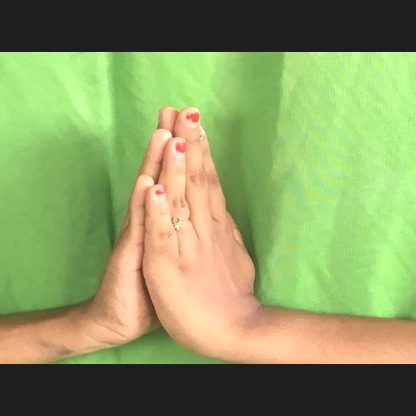
Mudra: Anjali